Mayagüez Bay

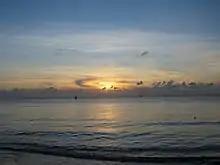
Mayagüez Bay at sunset

The bay has recently been opened to the city of Mayagüez with the building of the Parque del Litoral because of the 2010 Central American and Caribbean Games. The Port of Mayagüez is located in the bay. The Yagüez River empties into the bay.